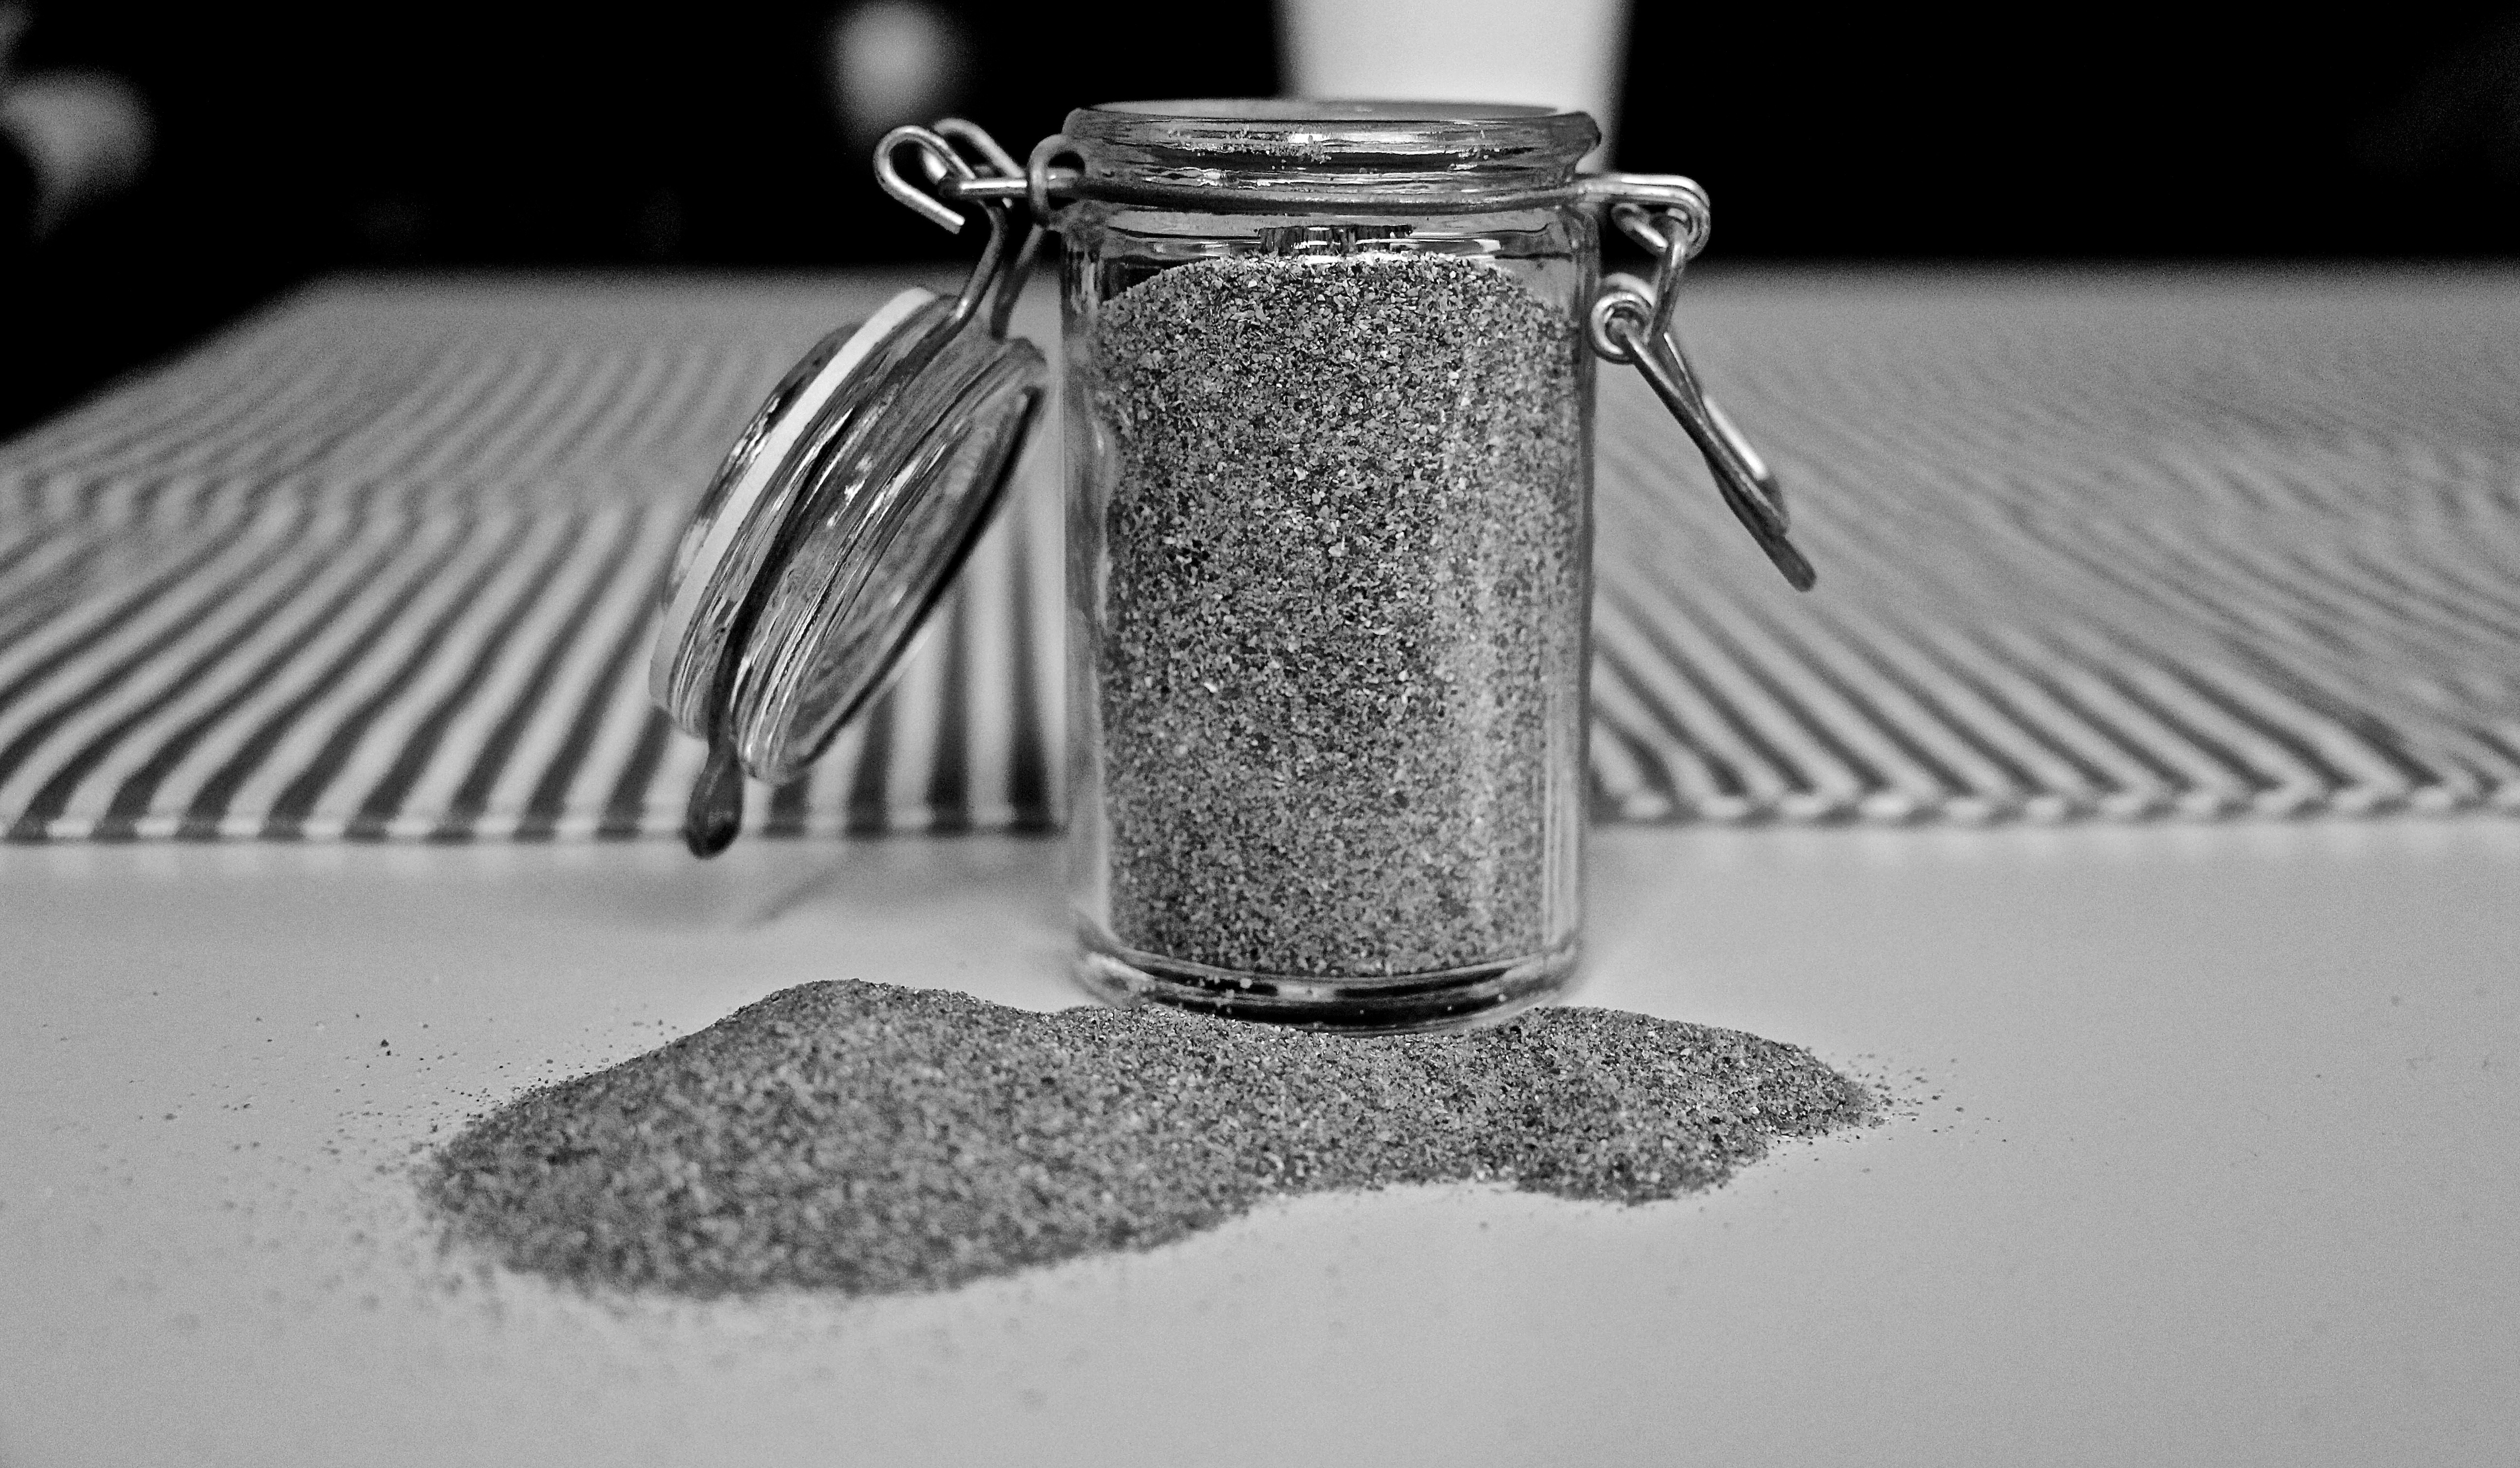
sand, black and white, white, glass, cup, bottle, black, monochrome, material, glass bottle, transparent, sketch, drawing, silver, lid, bottle closure, still life photography, monochrome photography, cans lock